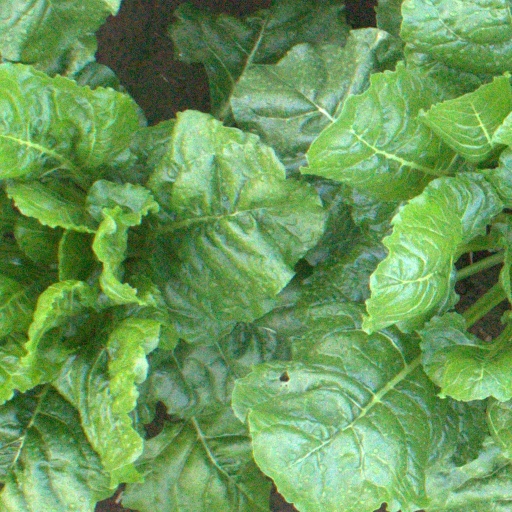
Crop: sugar beet